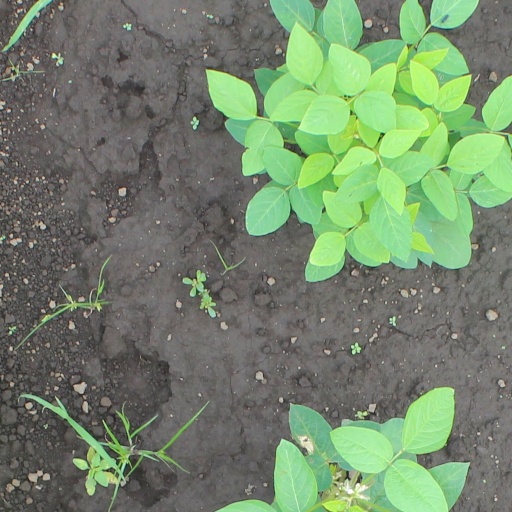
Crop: soybean